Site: brandenburg
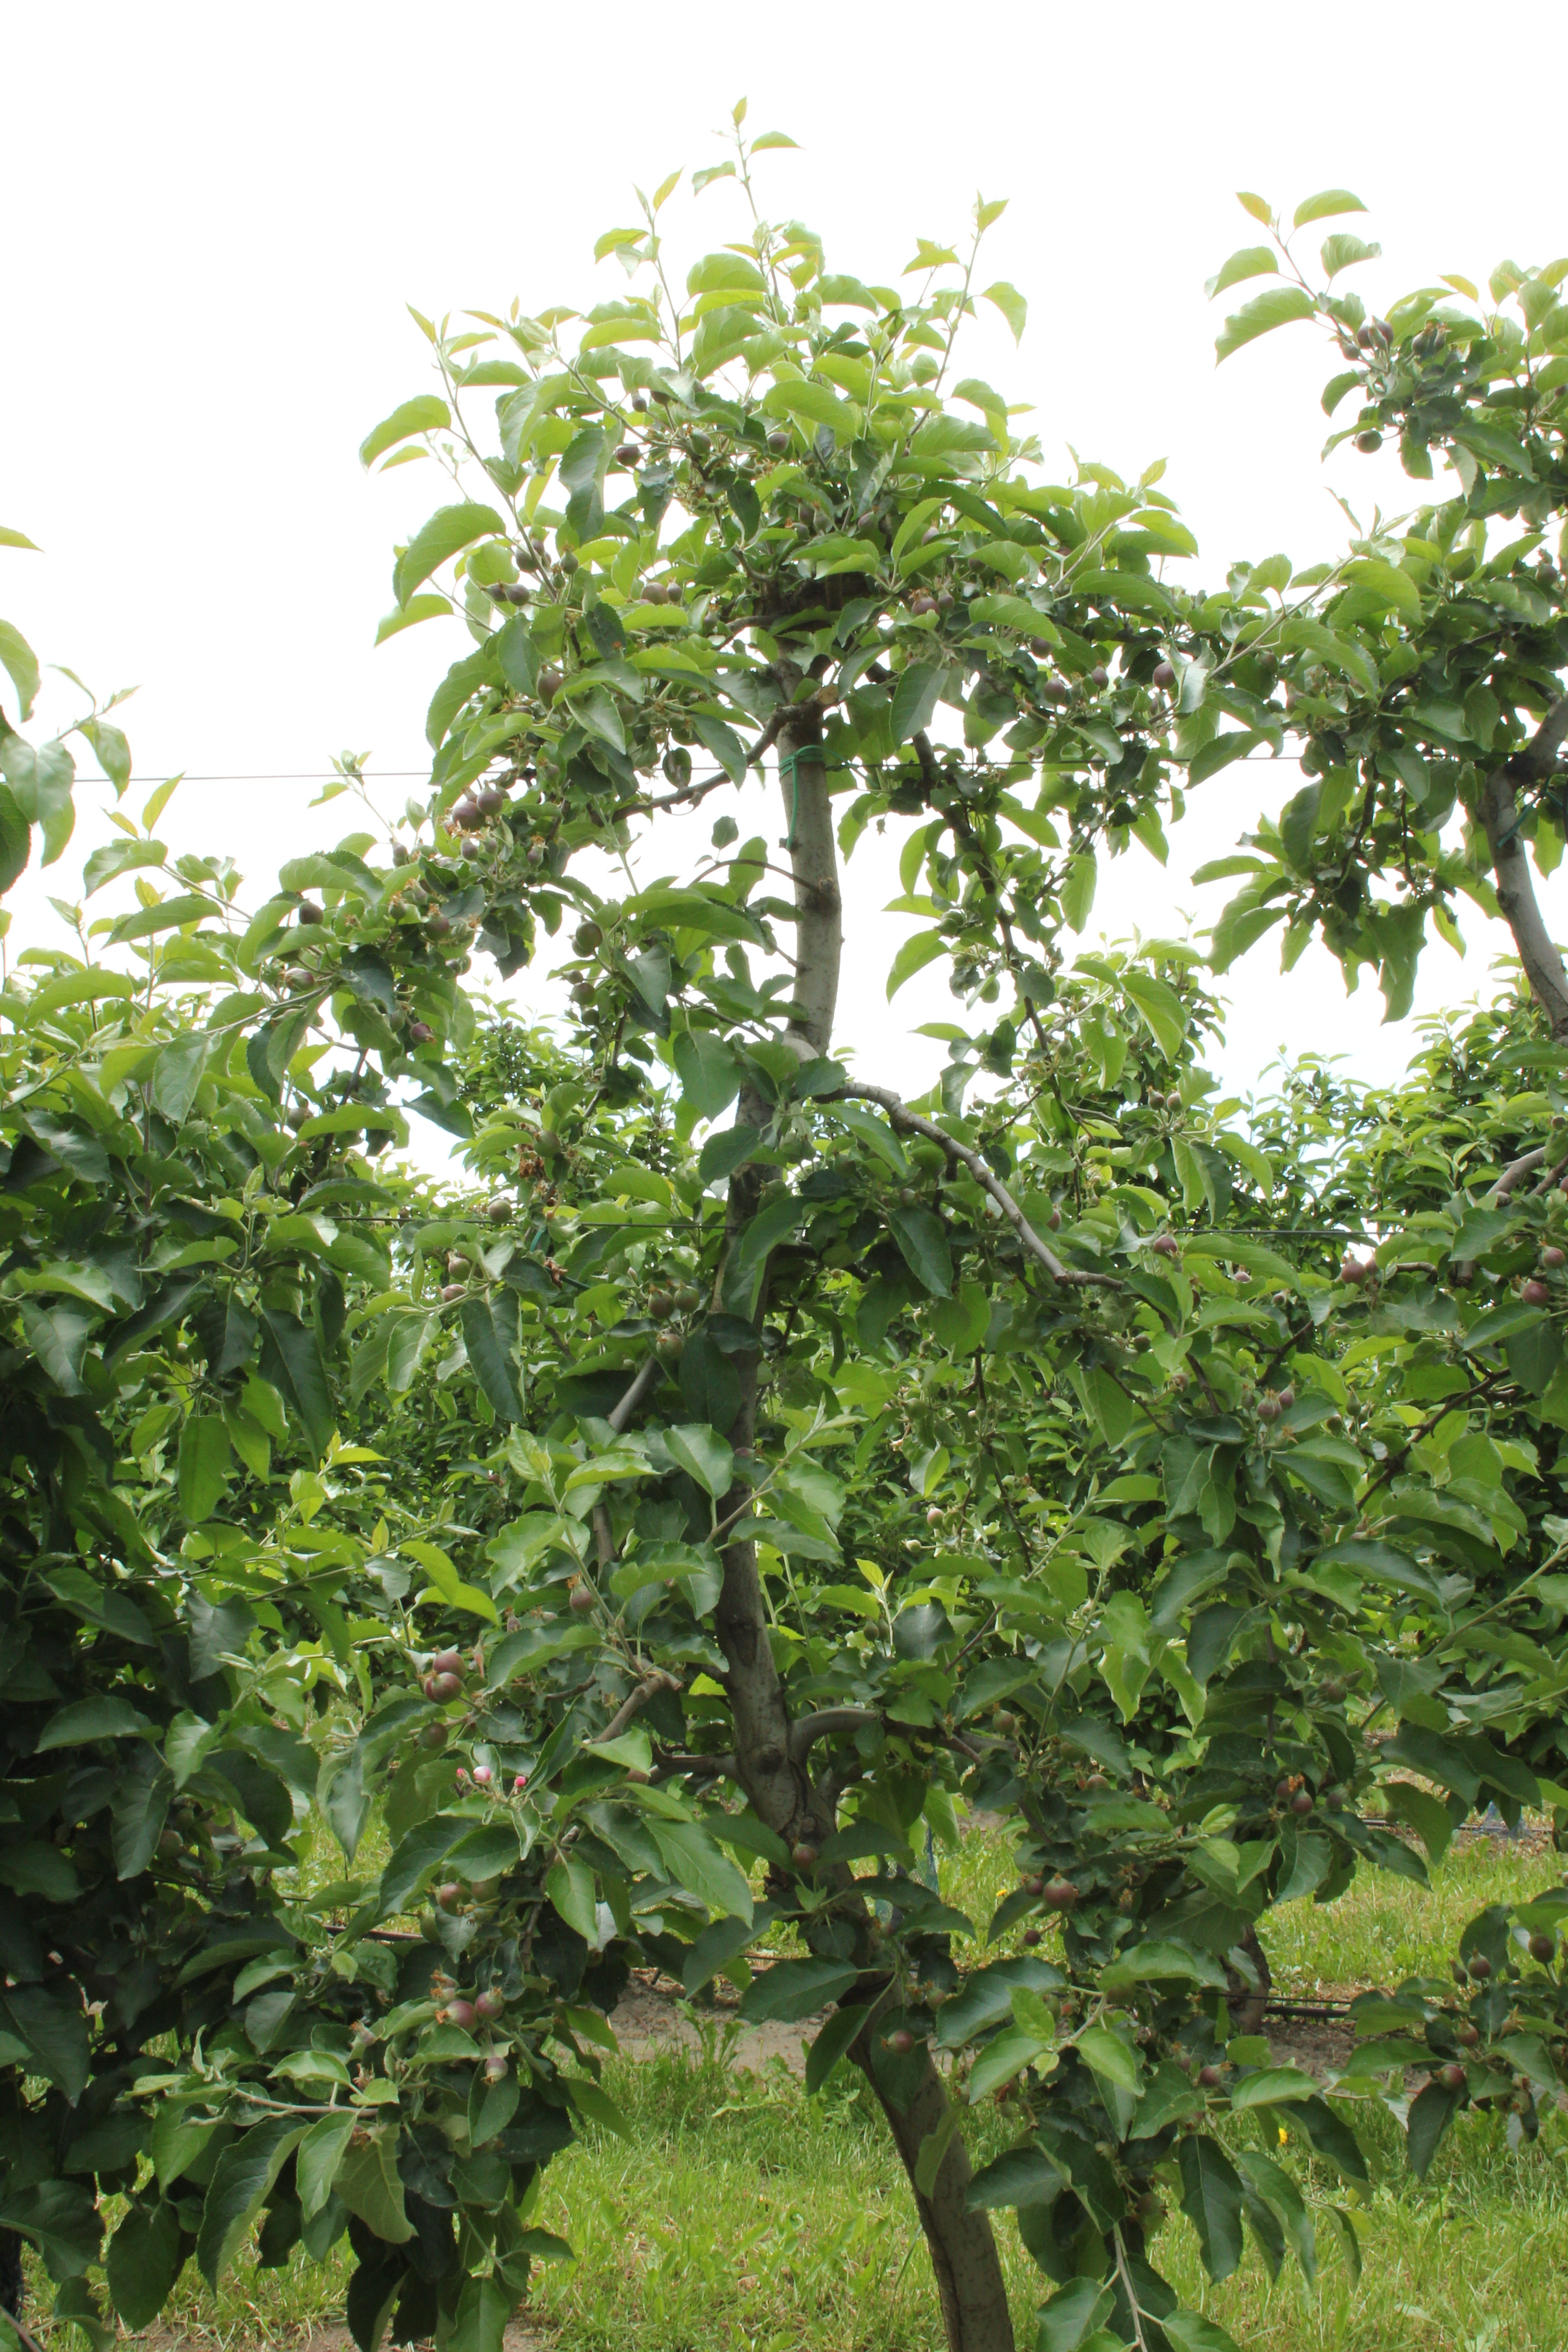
Growth stage (BBCH 72): Development of fruit